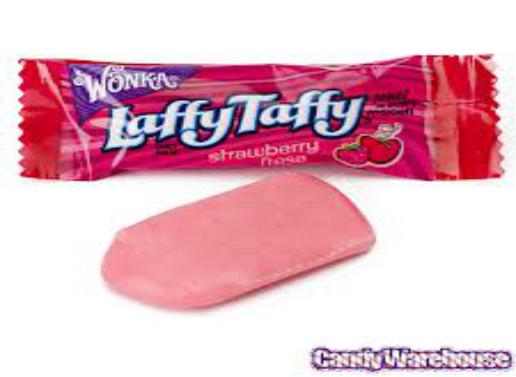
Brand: Laffy Taffy
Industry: Food